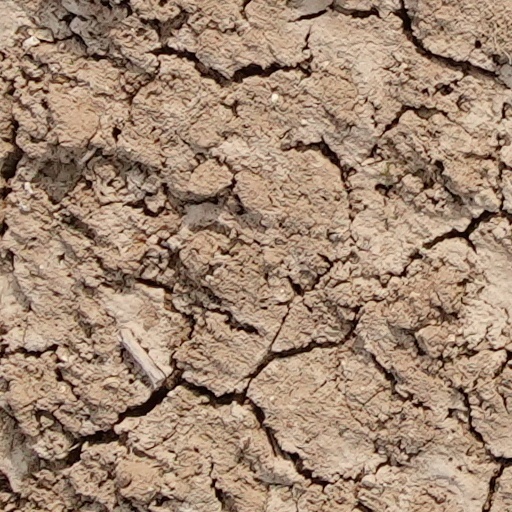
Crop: wheat